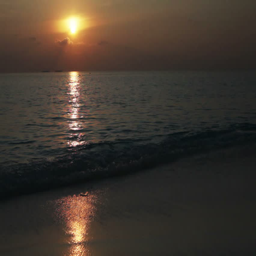
a beach during a sunset